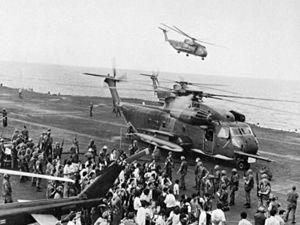
L’opération Frequent Wind est l'évacuation par hélicoptère de civils américains et de Vietnamiens « prioritaires » de la capitale de la République du Viêt Nam Saïgon les 29 et 30 avril 1975 lors des derniers jours de la guerre du Viêt Nam. Plus de 7 000 personnes ont été évacuées lors de l'opération.